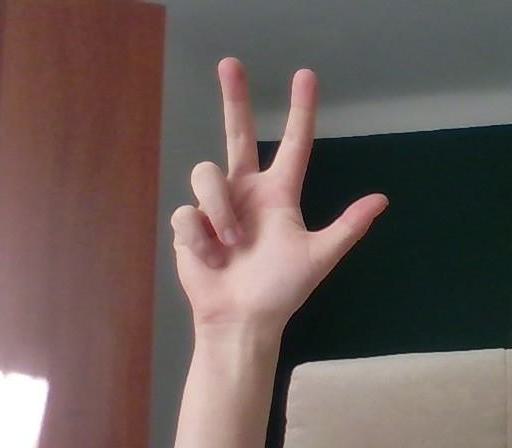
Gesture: three2